Rebecca Howe

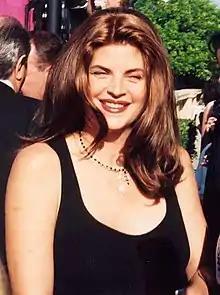
Kirstie Alley debuted as Rebecca Howe in 1987 after Shelley Long left the show as Diane Chambers.

When Shelley Long decided to leave the show in 1987, ending the five-year Sam and Diane storyline, the creators wanted a new female lead and decided that she would not have blonde hair, would not resemble Long, and would be unknown to television viewers. Kirstie Alley, one of the first actresses to audition for the role of Rebecca Howe, was championed by casting director Jeff Greenberg and seemed to be the ideal choice. Other actresses who auditioned for Rebecca included Sharon Stone, Marg Helgenberger, and Kim Cattrall. Although Alley met all the criteria, the producers continued auditioning actresses for the part but none improved on Alley's portrayal of the character. The main reservation on the part of the network and producers was whether Alley would be funny enough to play the role, since she had a dramatic acting background rather than one in comedy. Greenberg continued to advocate for her, and the Charles brothers were able to watch a clip from a comedy Alley had just completed, "Summer School", and consult the director Carl Reiner, to judge Alley's comic skills. Reiner praised Alley and assured Glen and Les Charles that she was the right choice.